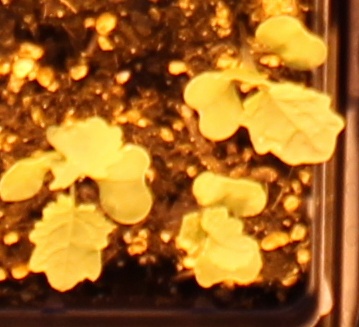
Label: Canola